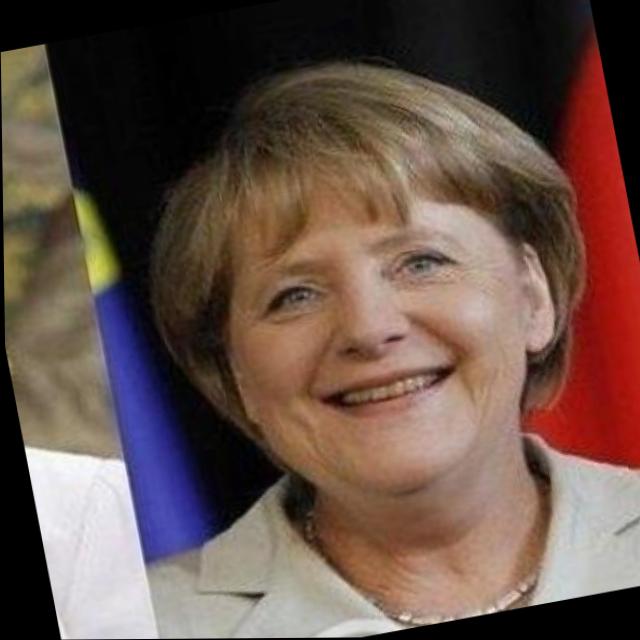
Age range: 45-64